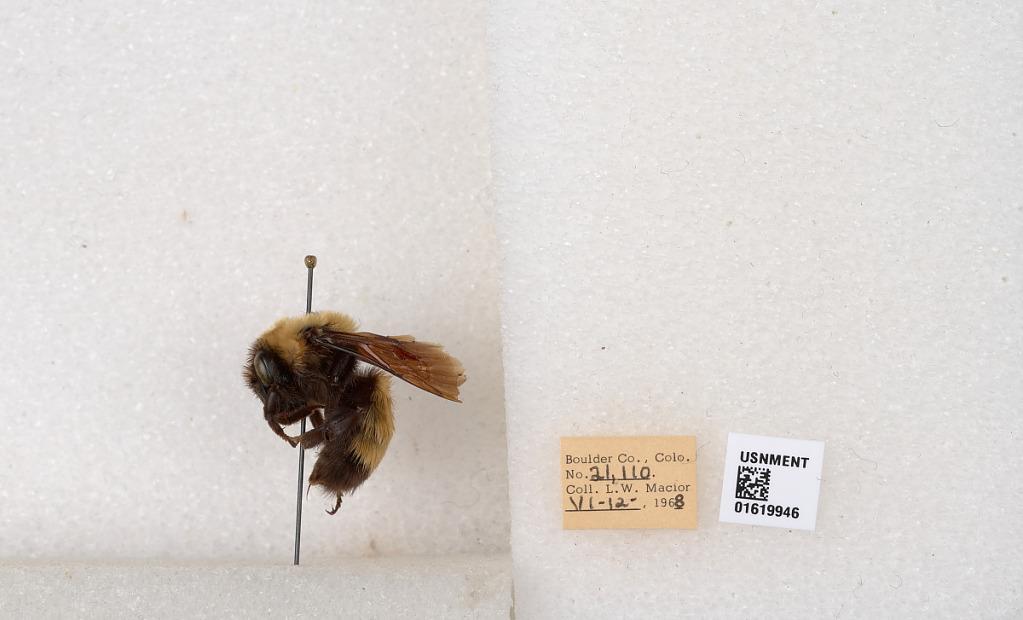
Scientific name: Bombus (Bombus) nevadensis Cresson